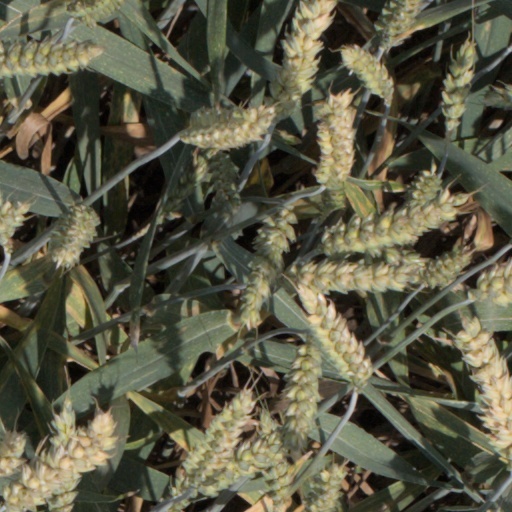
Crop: wheat